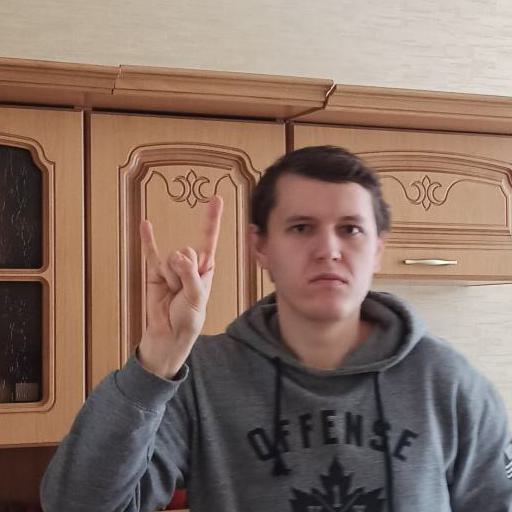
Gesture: rock